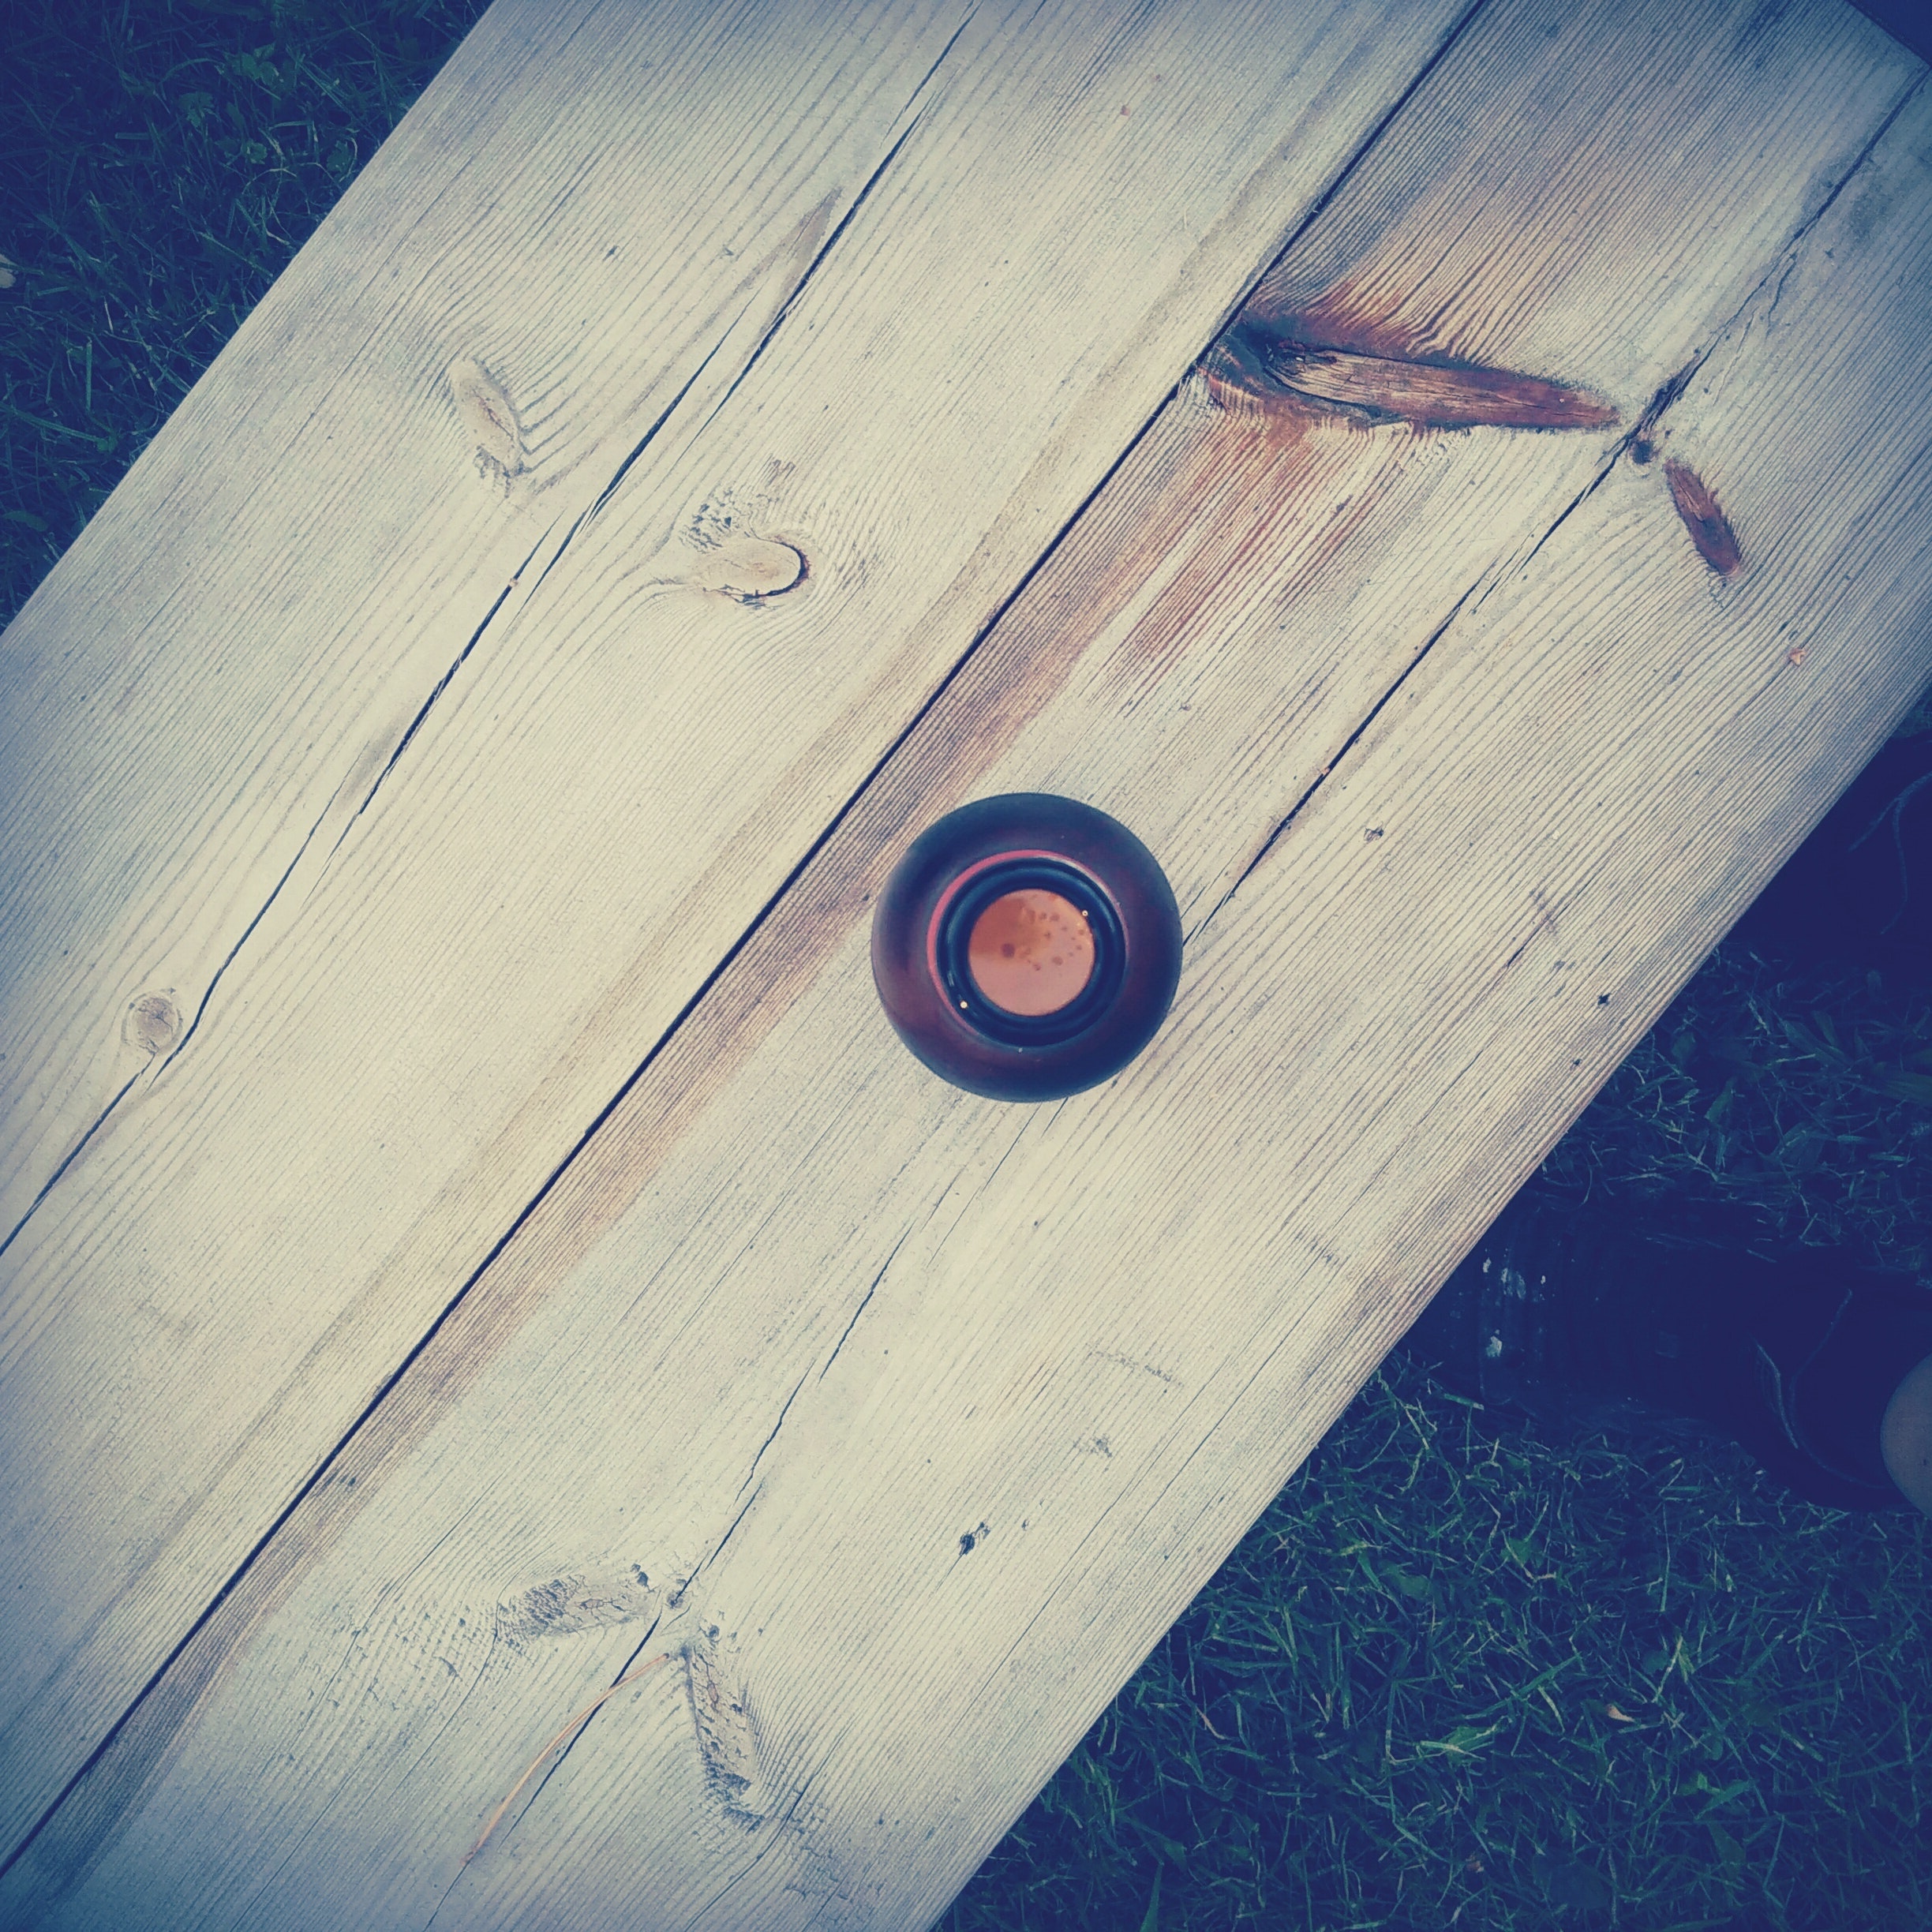
wood, table, hardwood, wood stain, games, design, floor, circle, plywood, recreation, plank, flooring, metal, number